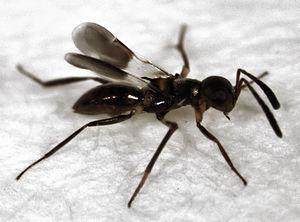
Cheiloneurus est un genre d'insectes hyménoptères apocrites de la famille des Encyrtidae, de la sous-famille des Encyrtinae et de la tribu des Cheiloneurini.
Les Cheiloneurini sont une tribu d'insectes hyménoptères apocrites de la famille des Encyrtidae et de la sous-famille des Encyrtinae.